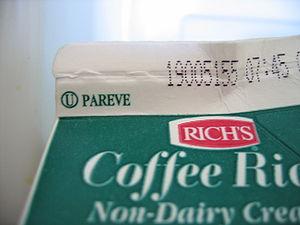
Un hekhsher est un certificat trouvé sur les paquets de produits jugés kasher, c'est-à-dire propres à la consommation. Ils ont été établis par des autorités rabbiniques afin d'aider les Juifs pratiquants, qui n'acceptent en général d'acheter que ces produits. La régulation du hekhsher est propre à chaque autorité.
La cacherout ou kashrout est le code alimentaire prescrit aux enfants d'Israël dans la Bible hébraïque. Elle constitue l'un des principaux fondements de la Loi, de la pensée et de la culture juives.